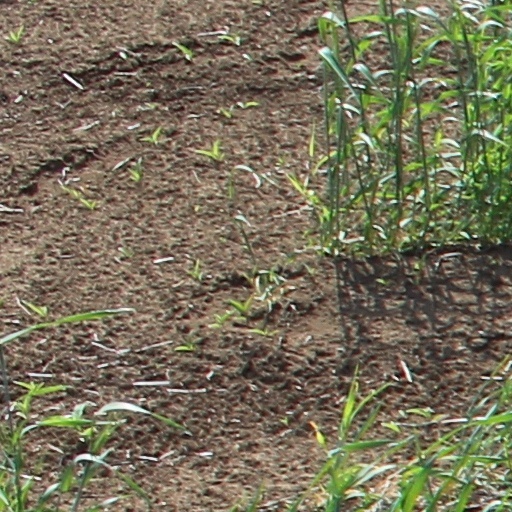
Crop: wheat